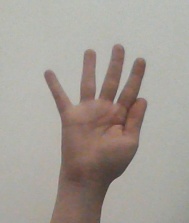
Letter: sheen